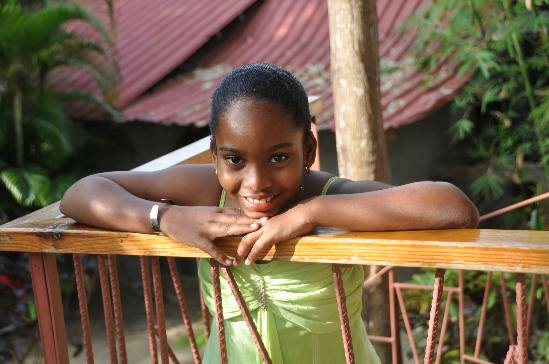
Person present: Yes